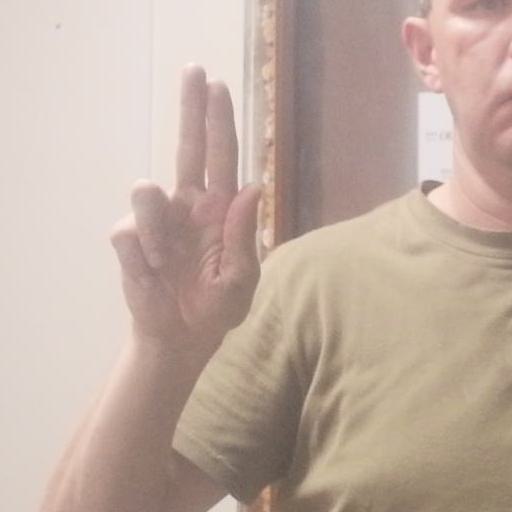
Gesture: two_up